Charles-Dominique-Joseph Eisen

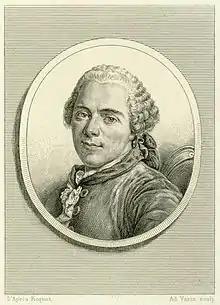
Portrait engraved by Adolphe Varin after Étienne Ficquet, 1875

The son and pupil of Frans Eisen, he was born at Valenciennes. In 1741, he went to Paris, and in the following year entered the studio of Le Bas. His talent and his sparkling wit gained him admission to the court, where he became painter and draftsman to the King, and drawing-master to Madame de Pompadour. He afterwards fell into disgrace, and in 1777 retired to Brussels, where he died in poverty in 1778.